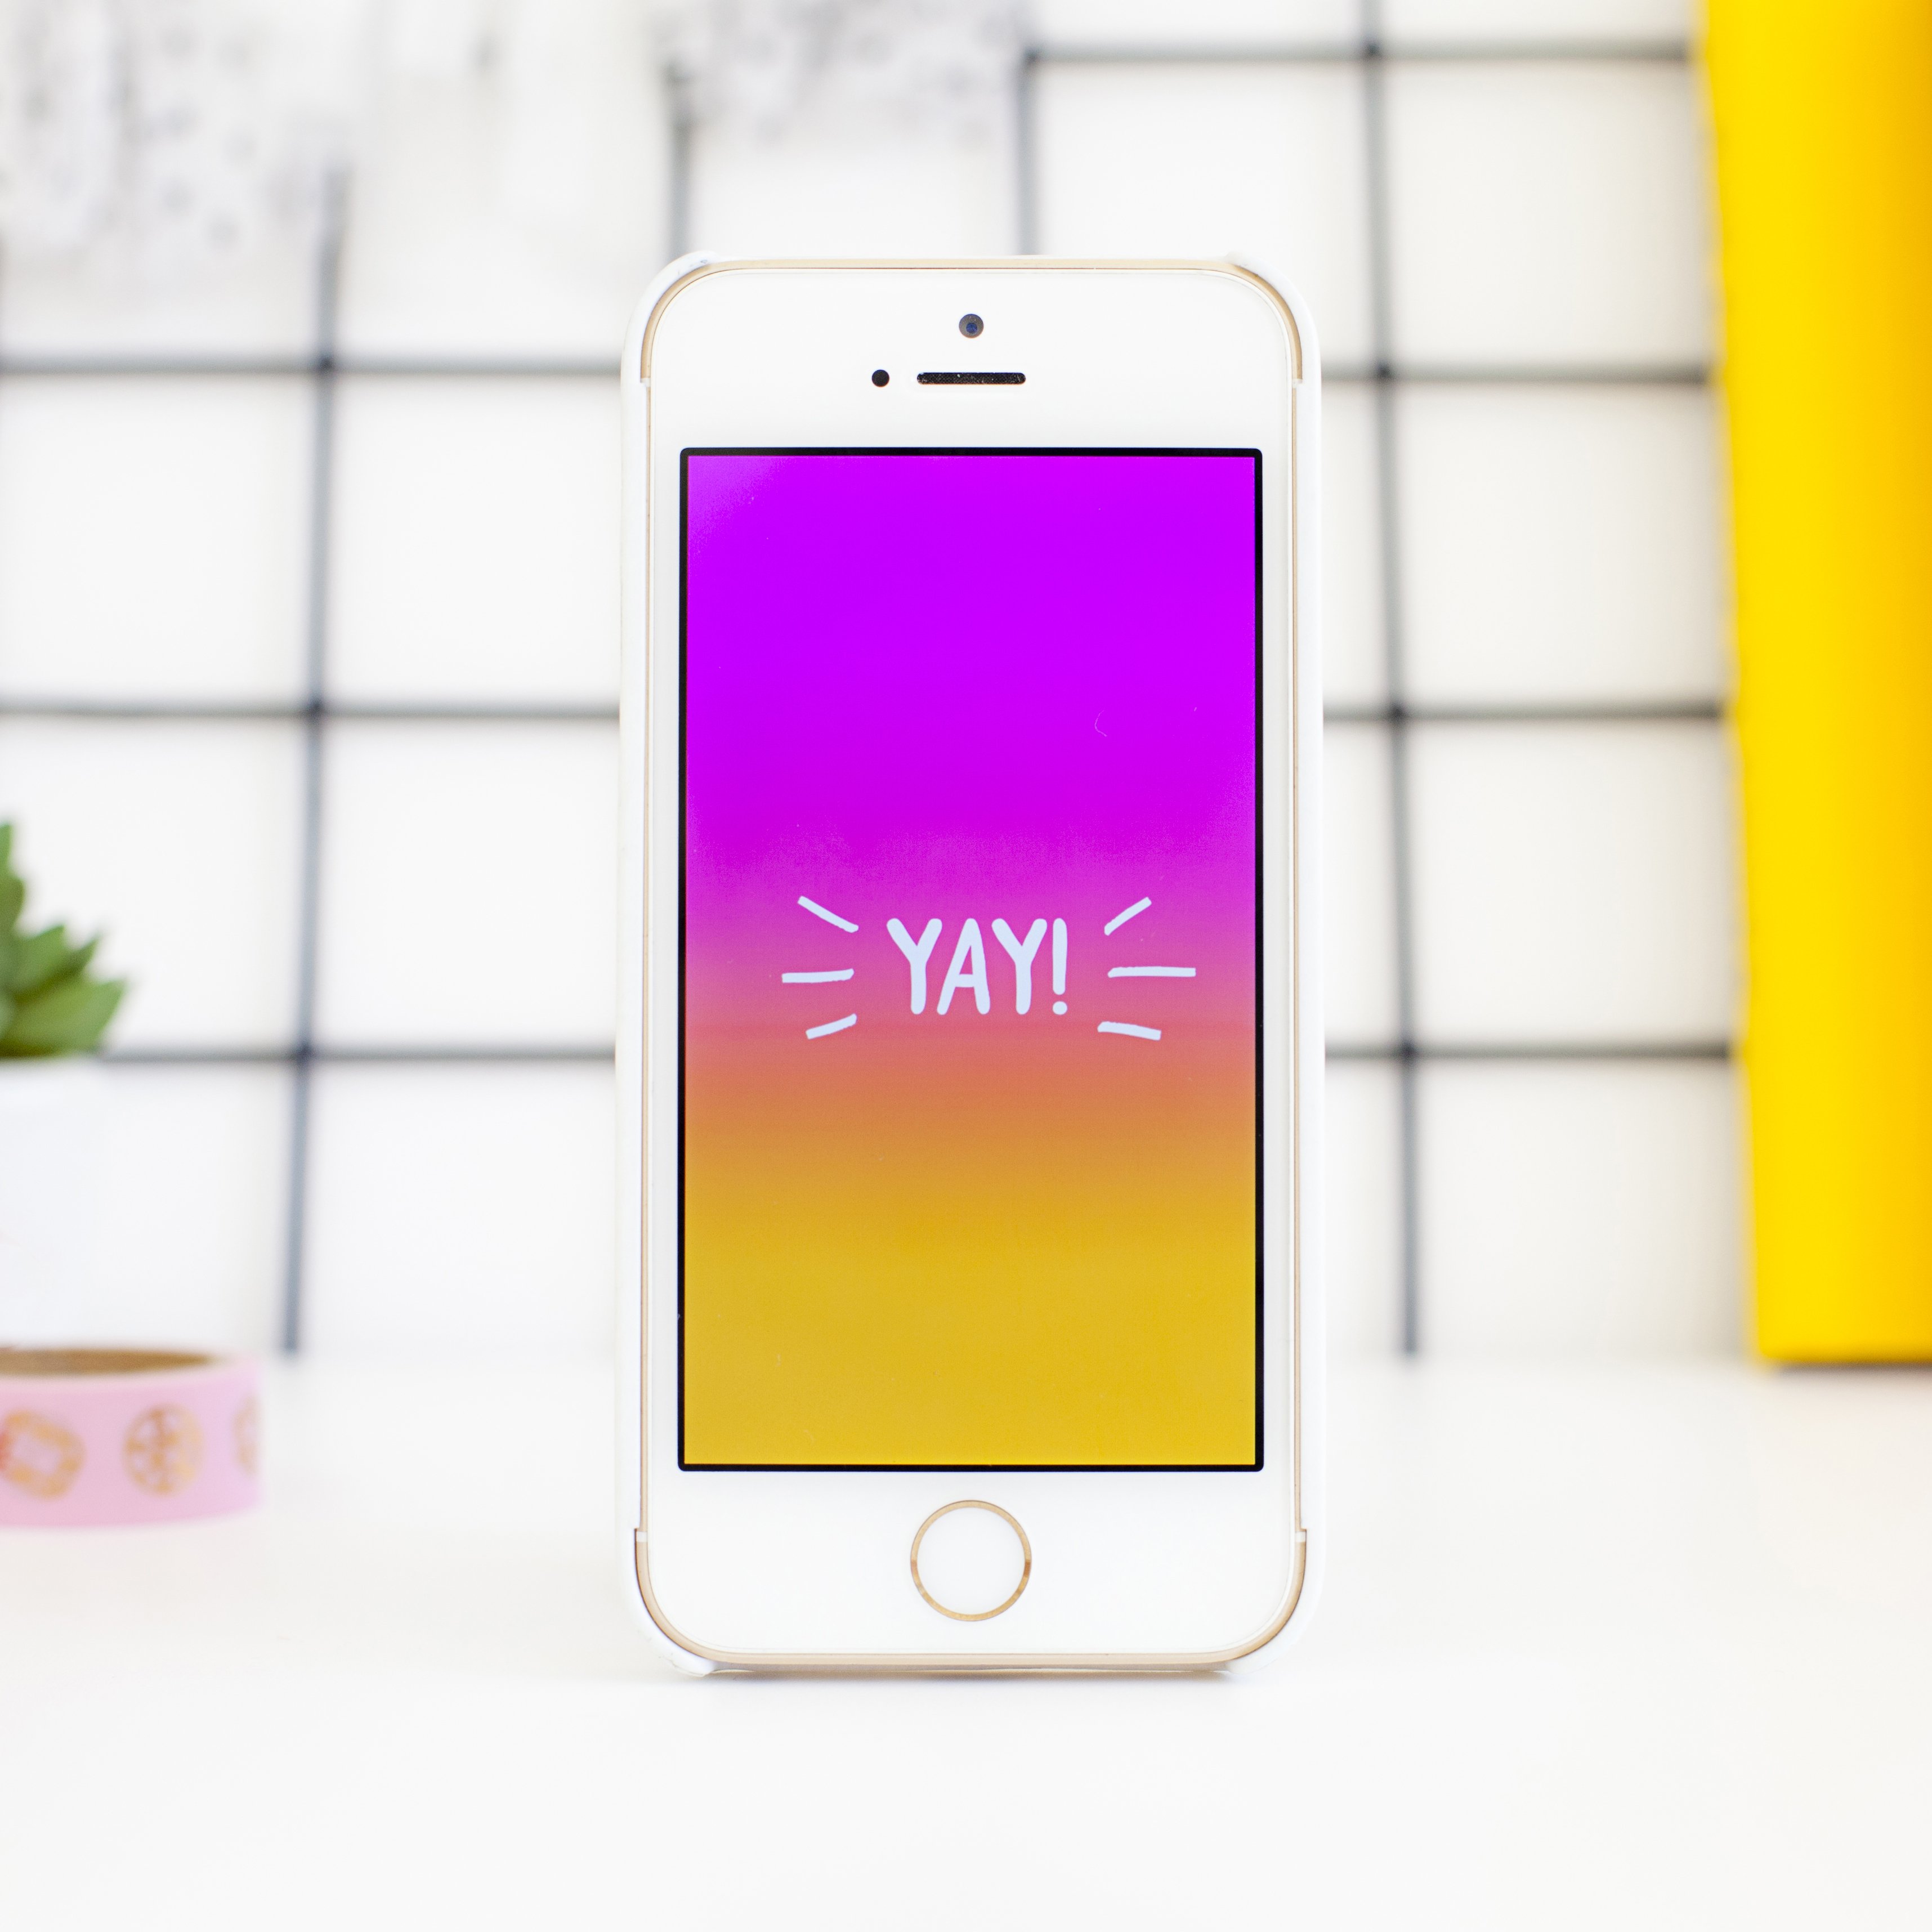
mobile phone, gadget, communication device, portable communications device, smartphone, yellow, electronic device, iphone, technology, product, feature phone, pink, magenta, Material property, line, gloss